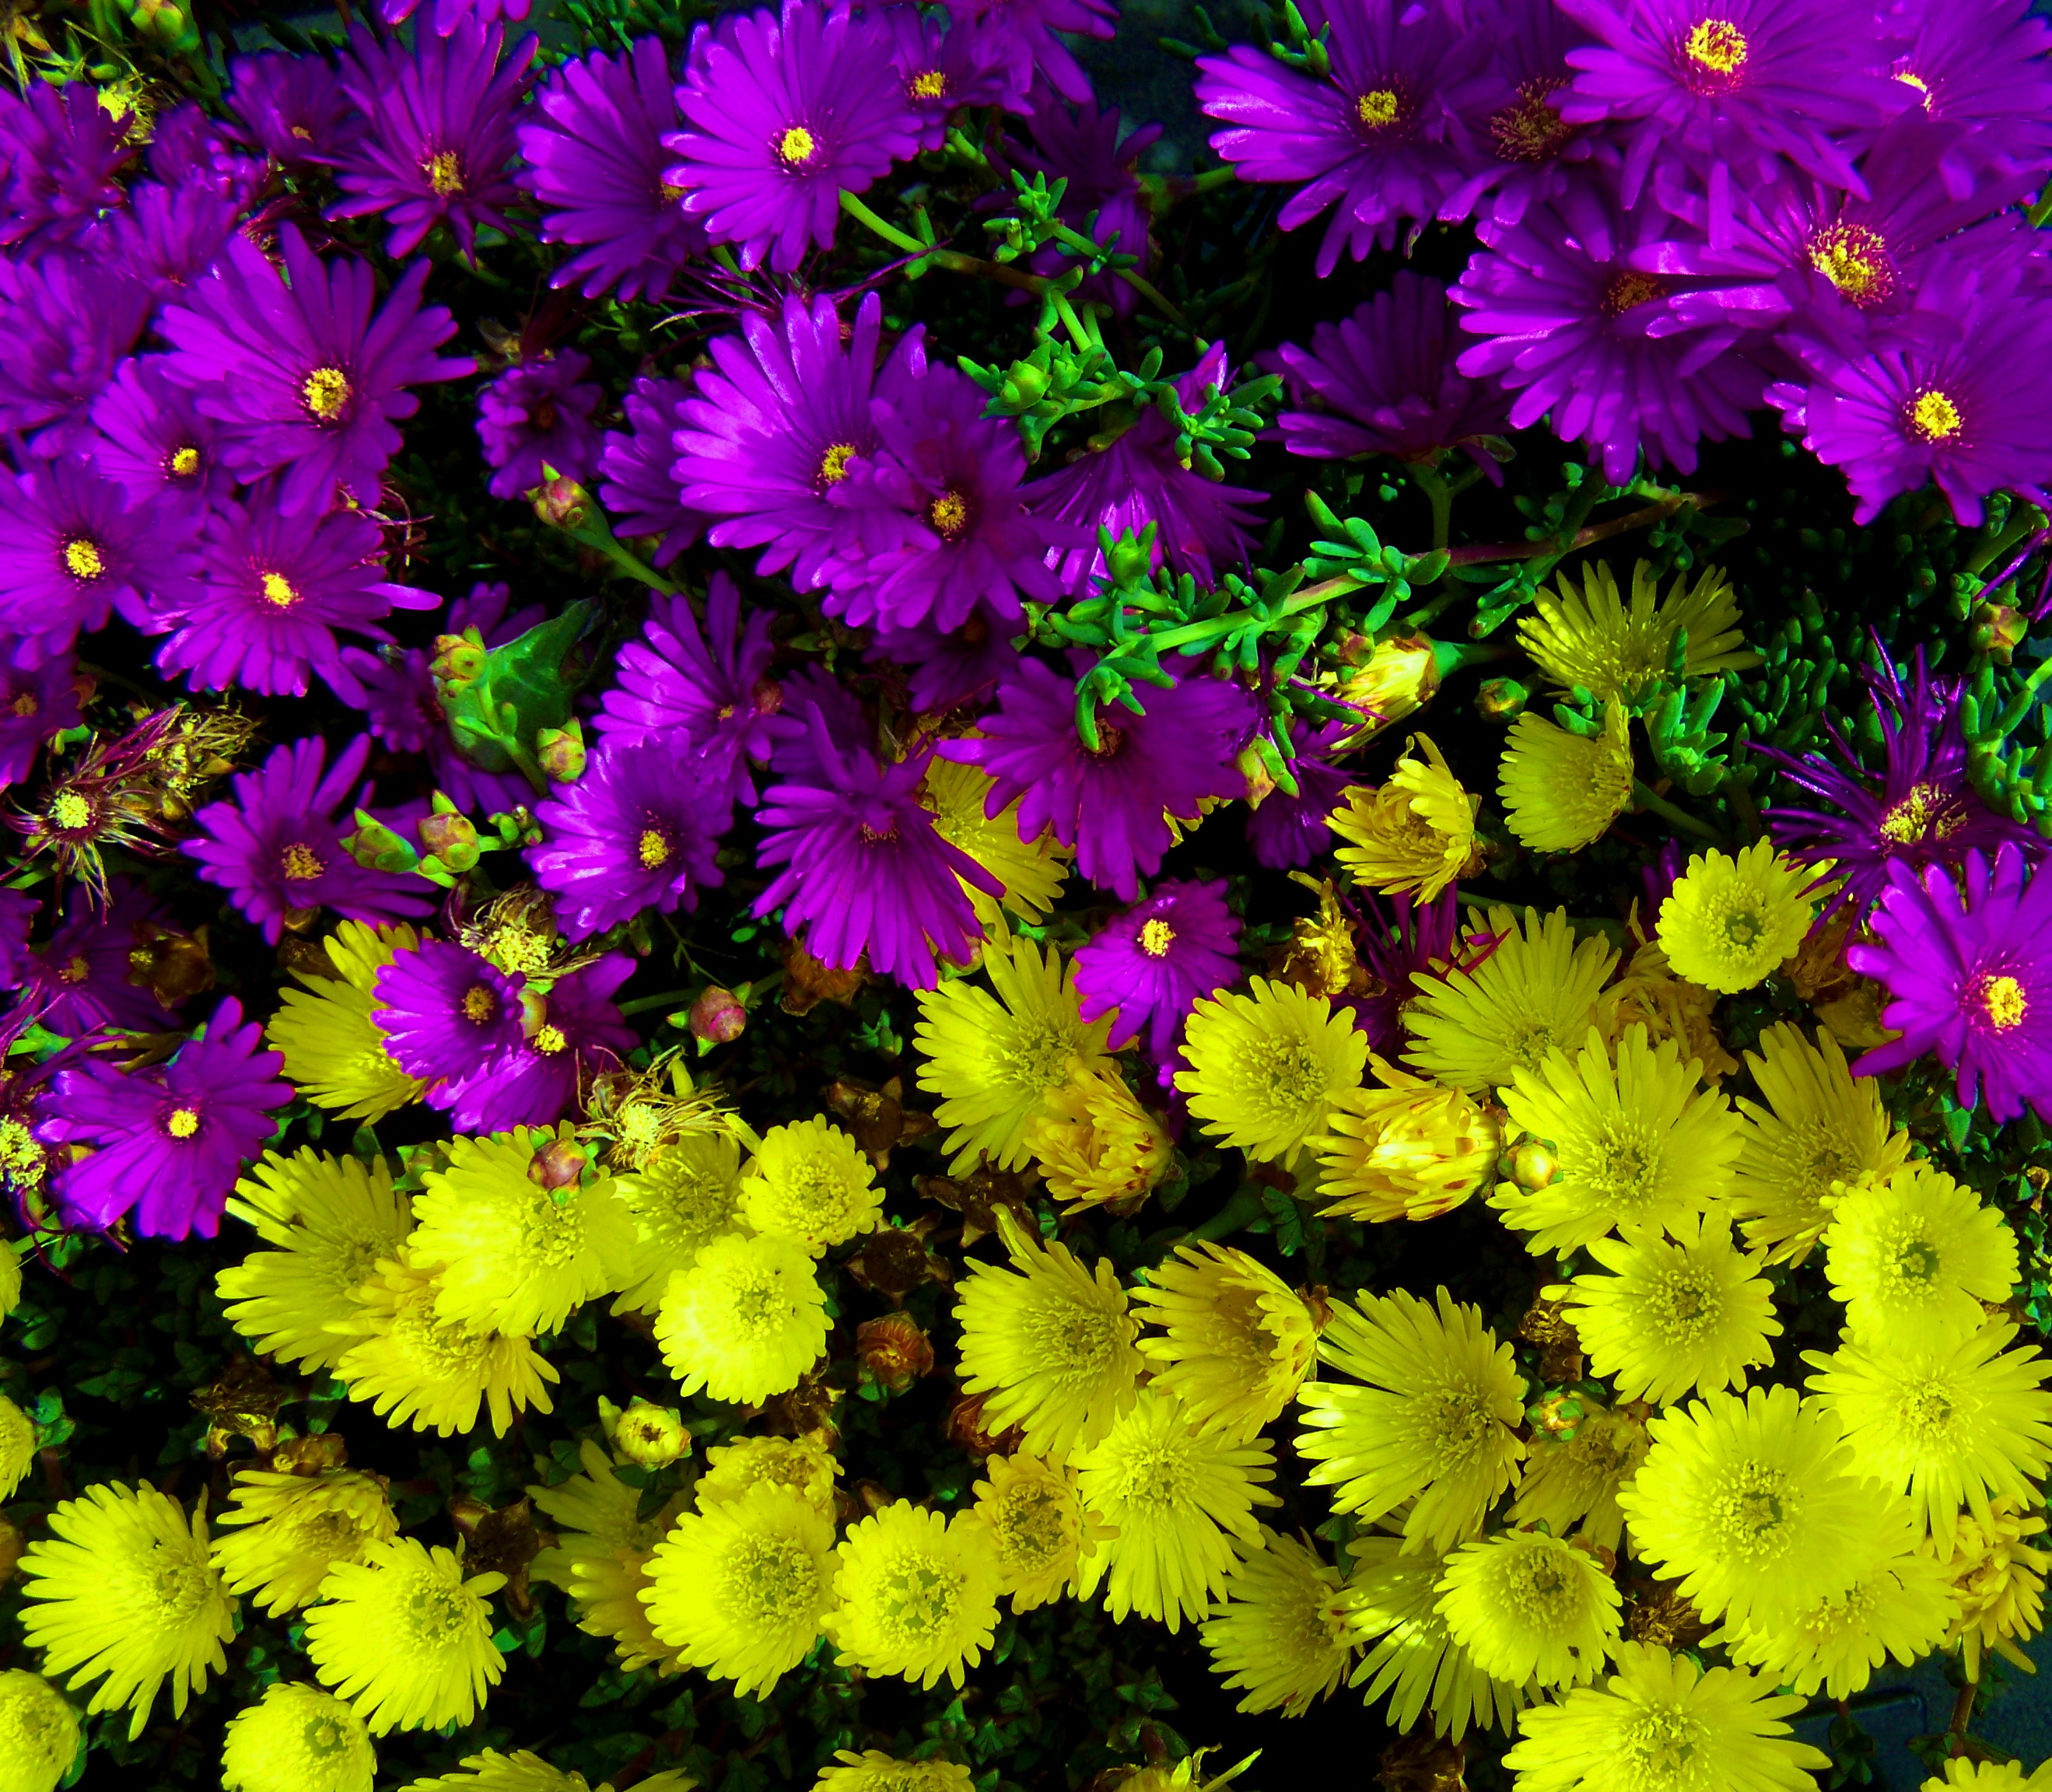
plant, meadow, flower, purple, petal, daisy, yellow, flora, wildflower, flower garden, yellow flowers, spring flower, macro photography, flowering plant, daisy family, annual plant, land plant, chrysanths, dorotheanthus bellidiformis